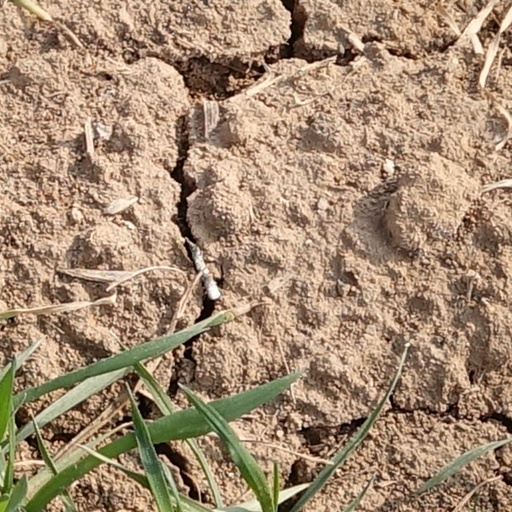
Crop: wheat